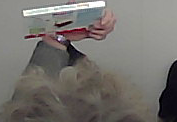
Product: kinder_chocolate